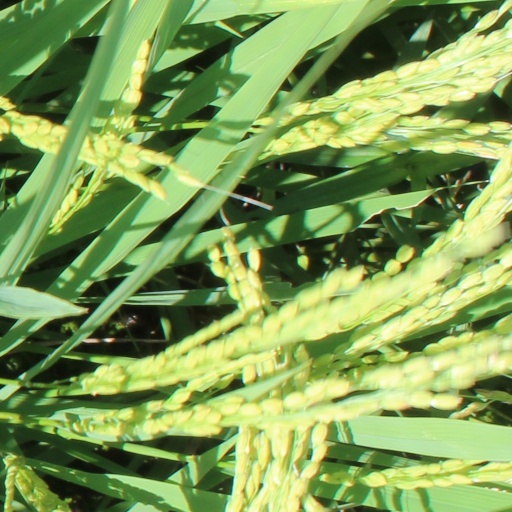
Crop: rice